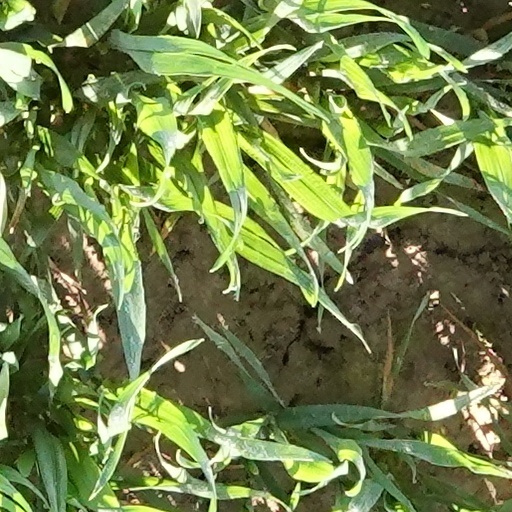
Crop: wheat